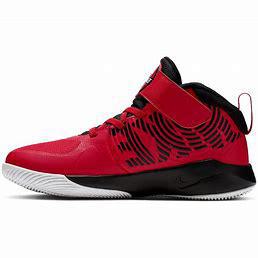
Brand: Nike
Model: Team Hustle D 9